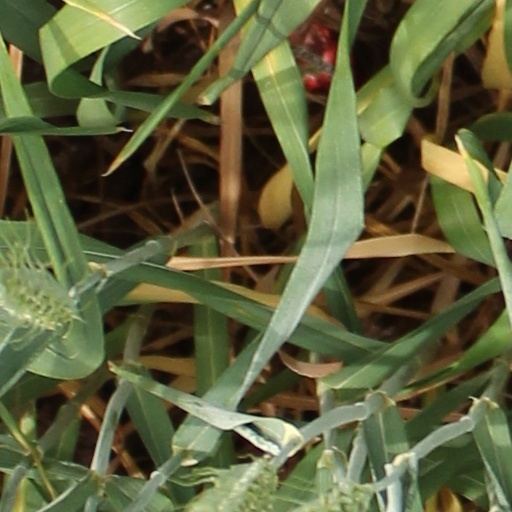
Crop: wheat